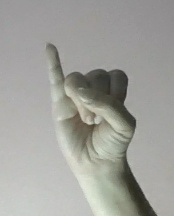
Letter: meem